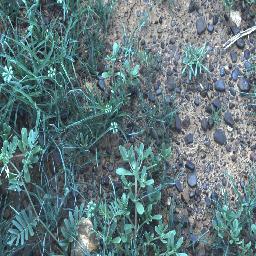
Label: negative